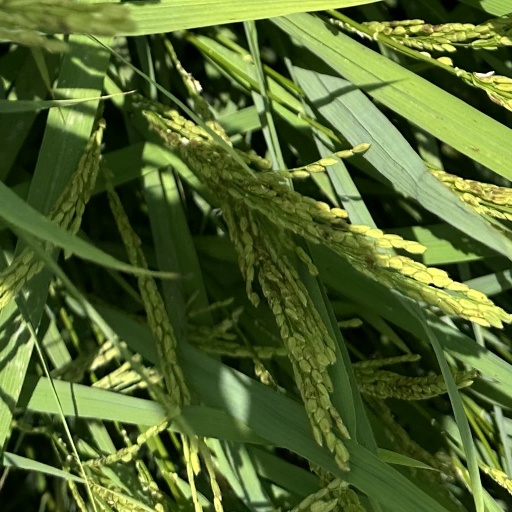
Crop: rice